Dante Marsh

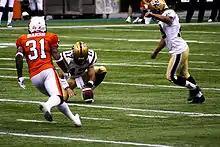

Dante Marsh (born February 26, 1979) is a former Canadian football cornerback who spent 11 seasons with the BC Lions of the Canadian Football League (CFL). Marsh attended college at Fresno State. He is currently the Cornerbacks Coach at Contra Costa College (San Pablo).